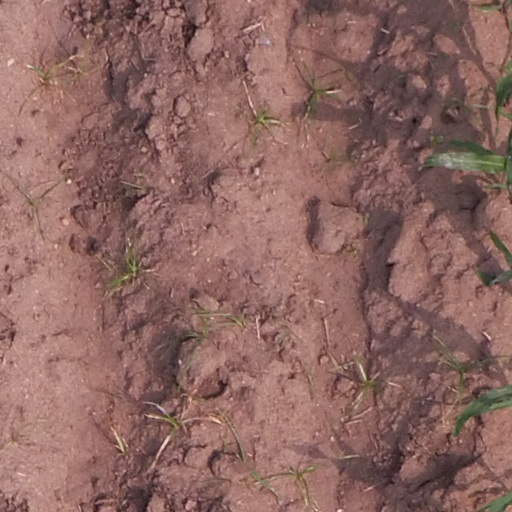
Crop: maize; corn